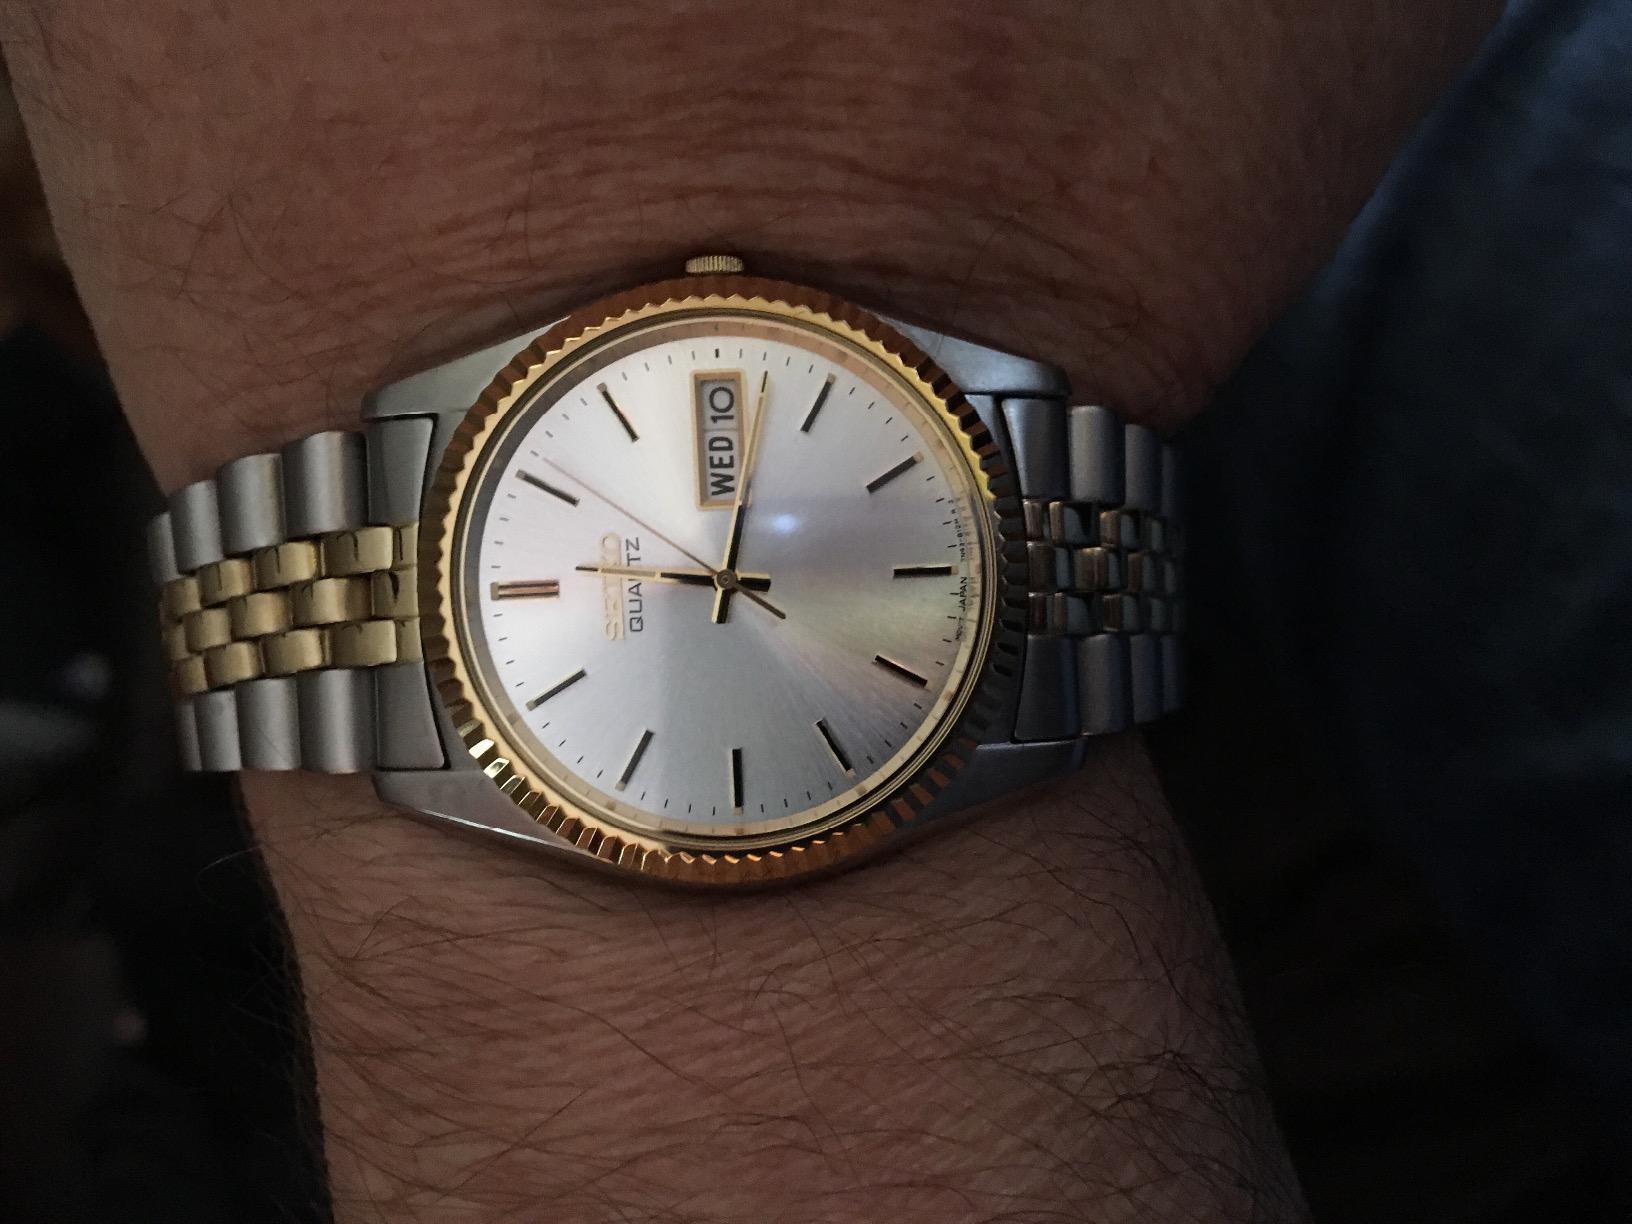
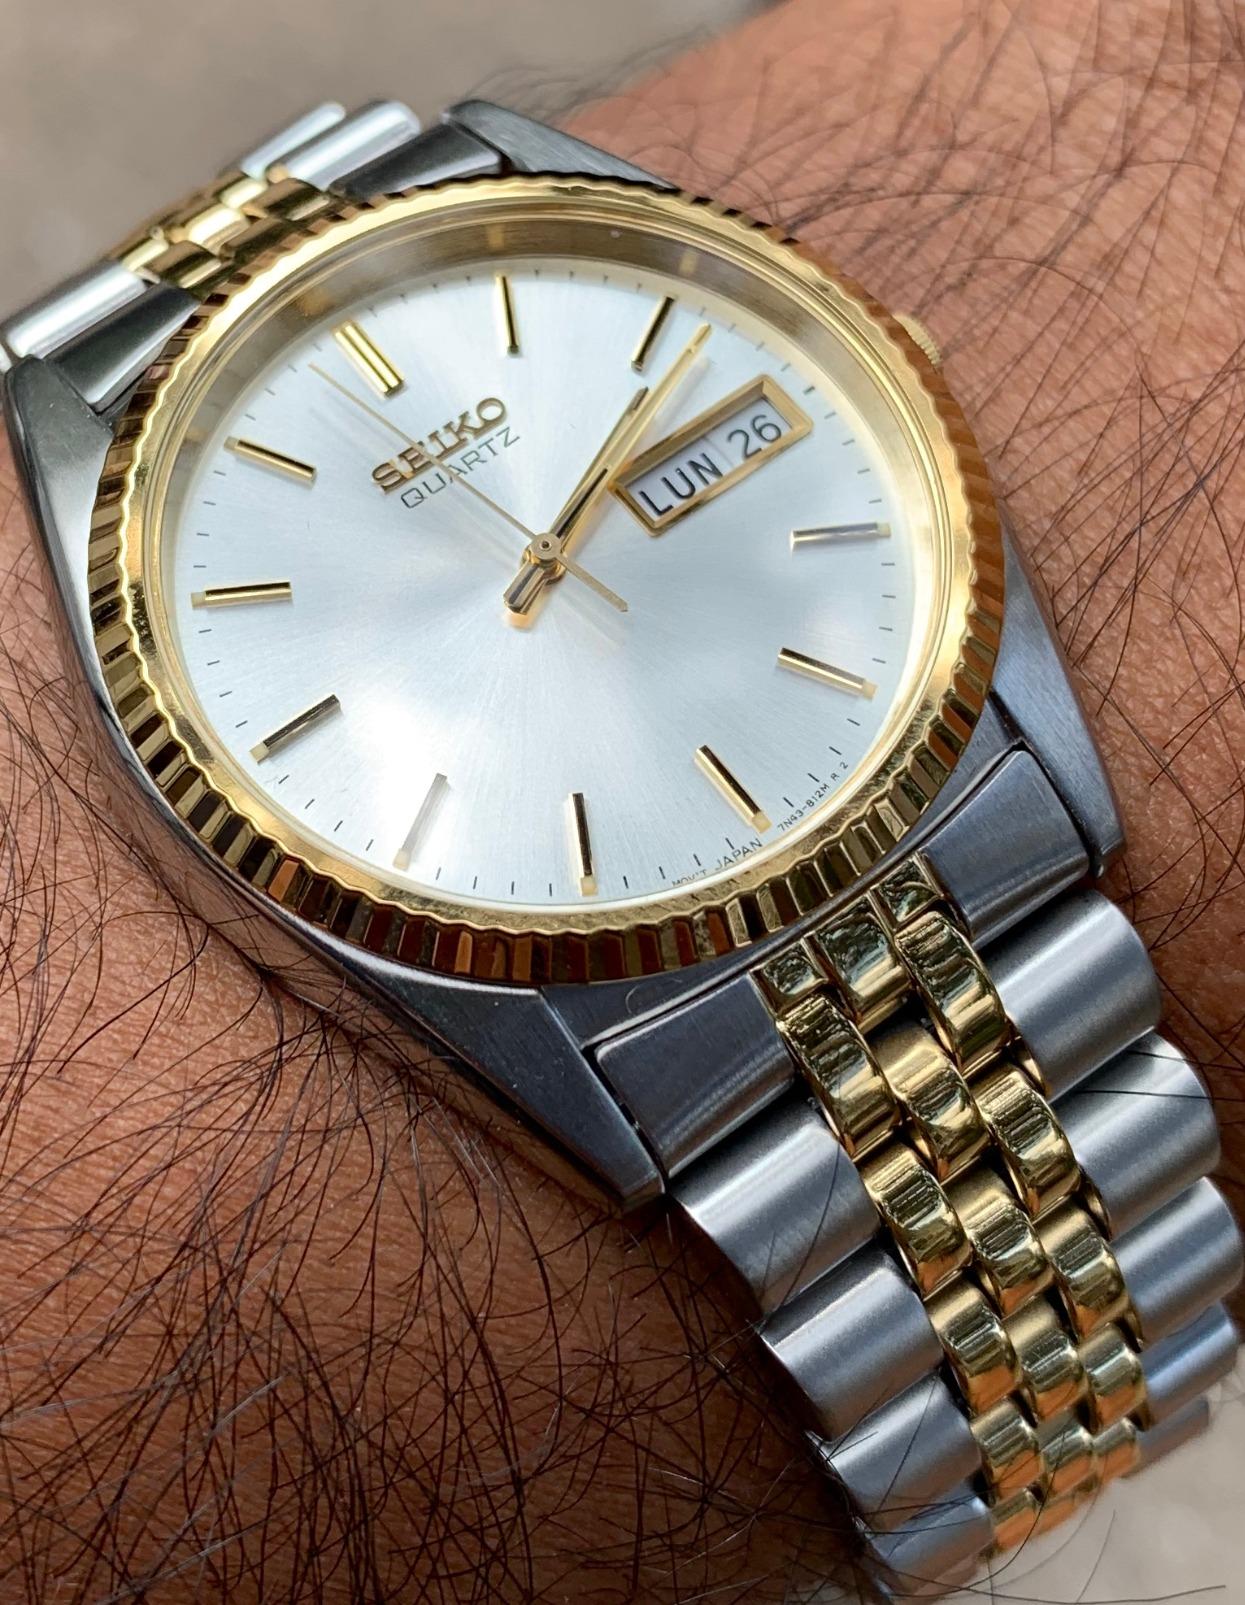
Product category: accessories_watch
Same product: yes